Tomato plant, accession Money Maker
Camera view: horizontal (90 deg, fisheye); turntable rotation: 30 degrees
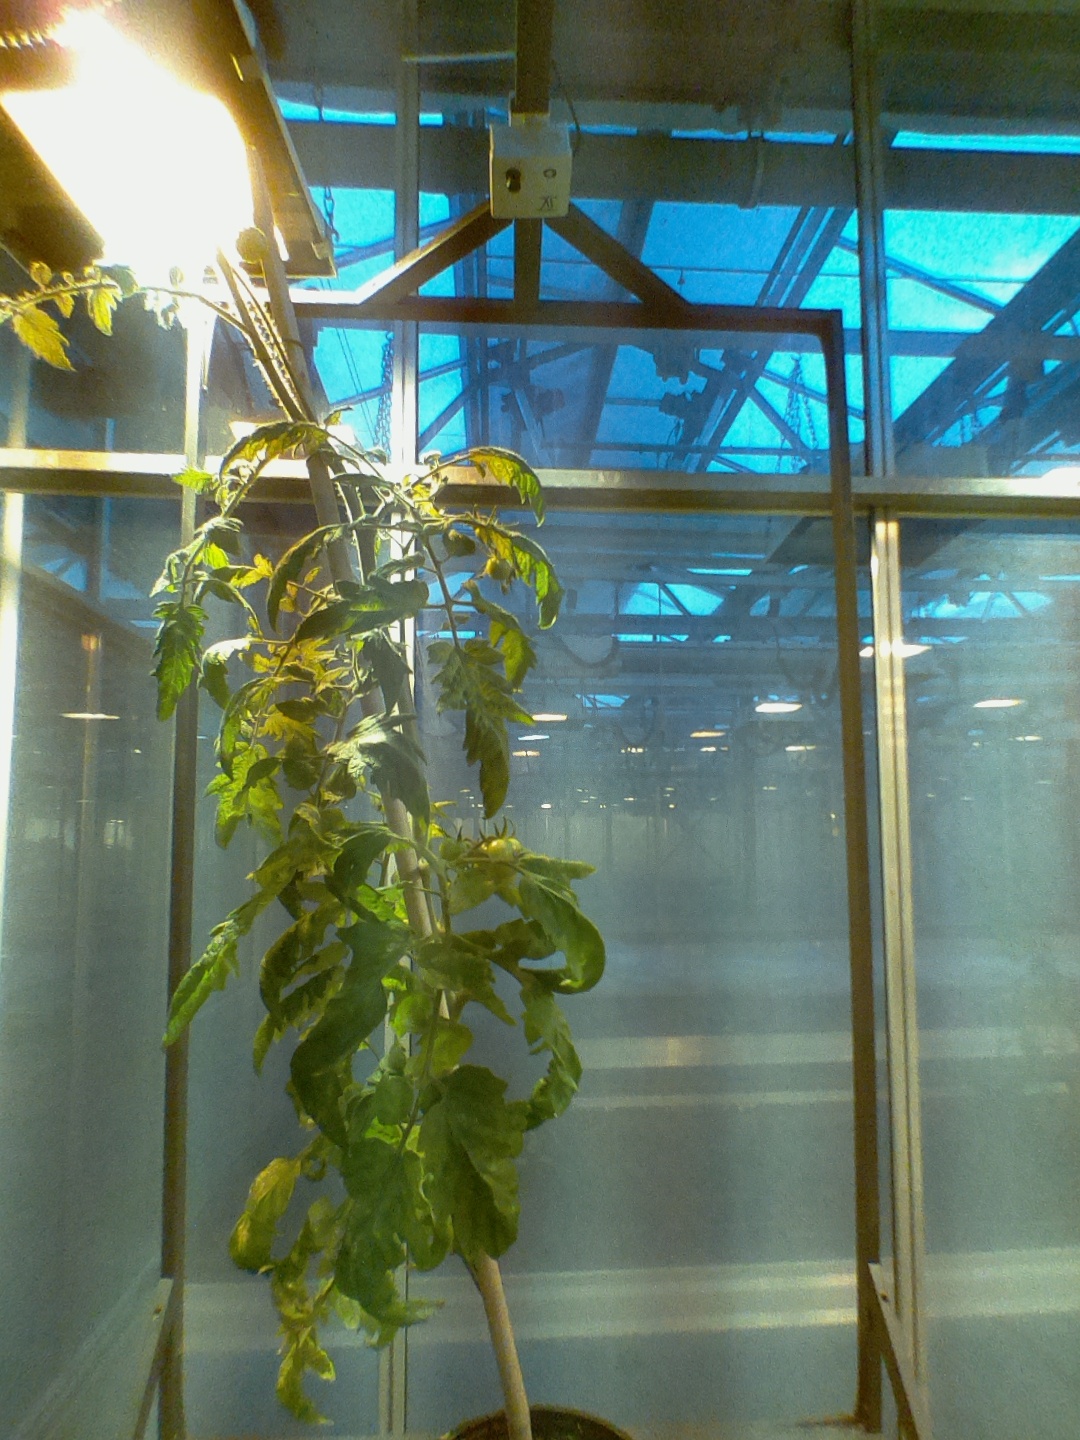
BBCH growth stage 77: 70%-80% of final fruit size